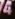
Number: 4